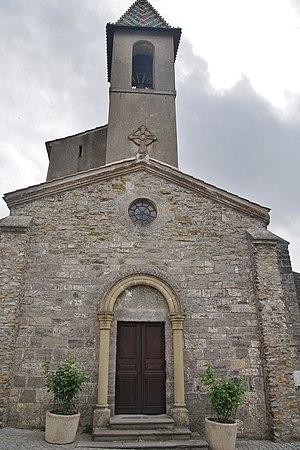
église Saint Brice